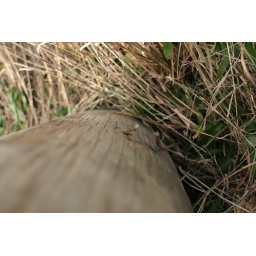
a little flower growing in a dead tree stump